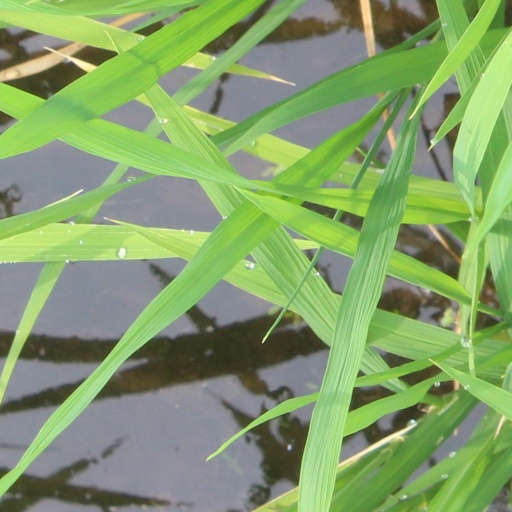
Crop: rice